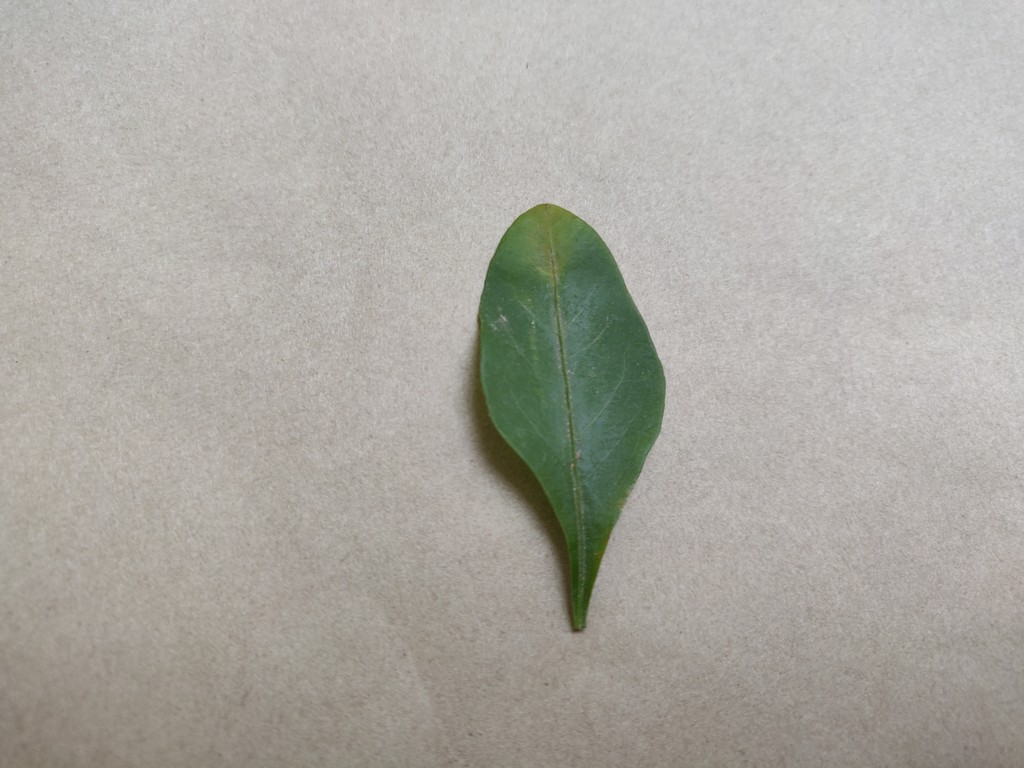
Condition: Unhealthy
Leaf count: single
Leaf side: front